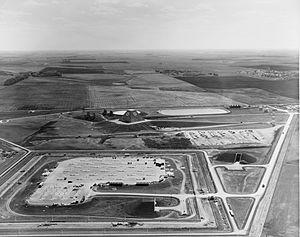
Le Stanley R. Mickelsen Safeguard Complex était un ensemble d'installations militaires près de Grand Forks. C'était le lieu d'installation du programme de missiles anti-balistiques Safeguard de l'armée américaine. Le complexe permettait le contrôle et le lancement de trente missiles anti-balistiques LIM-49A Spartan et de soixante-dix missiles anti-balistiques de plus courte portée Sprint.